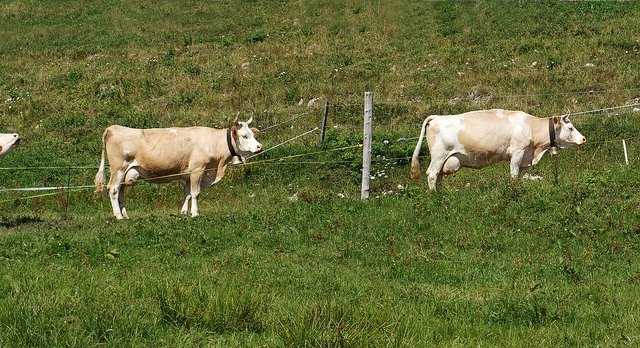
a couple of cows walking on a grass land
Two cows standing in a grassy field next to a fence.
Cows wearing bells walking through the grassy field.
Two cows standing in the grass near a fence.
Cows are walking in a line in a grassy field.